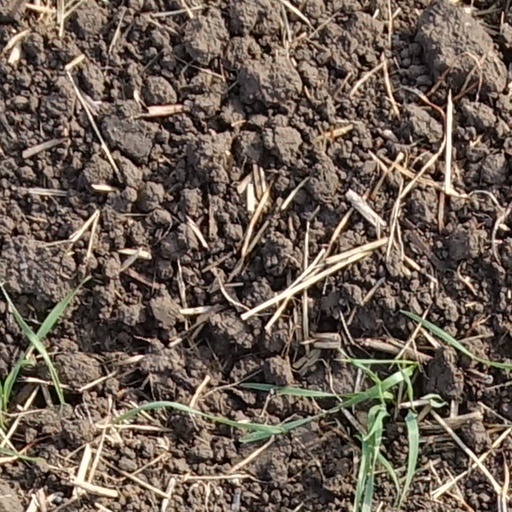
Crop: wheat